Special forces of Thailand

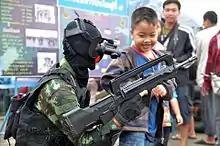
Thai Army Special Force member in Children's Day 2012 at the Chiang Mai Air Force base

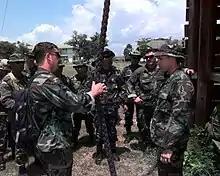
Two 1st Special Forces group operators instructing Thai soldiers in 1998

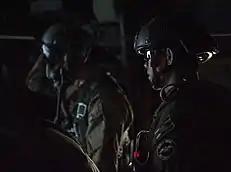
Royal Thai Naval Special Warfare operators prepare for military free fall operations from a U.S. Air Force 1st Special Operations Squadron MC-130H Combat Talon II Feb. 15, 2018, at U-Tapao, Thailand. Airborne infiltration training maintains bilateral capabilities and bolsters operational effectiveness of Thai and U.S. special operations forces.

Naval Special Warfare Command also known as Royal Thai Navy SEALs